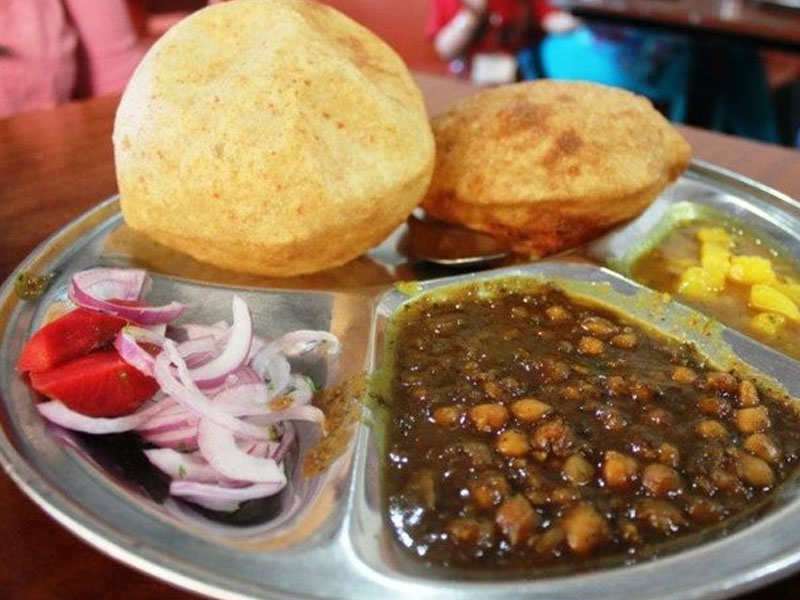
Dish: chole_bhature